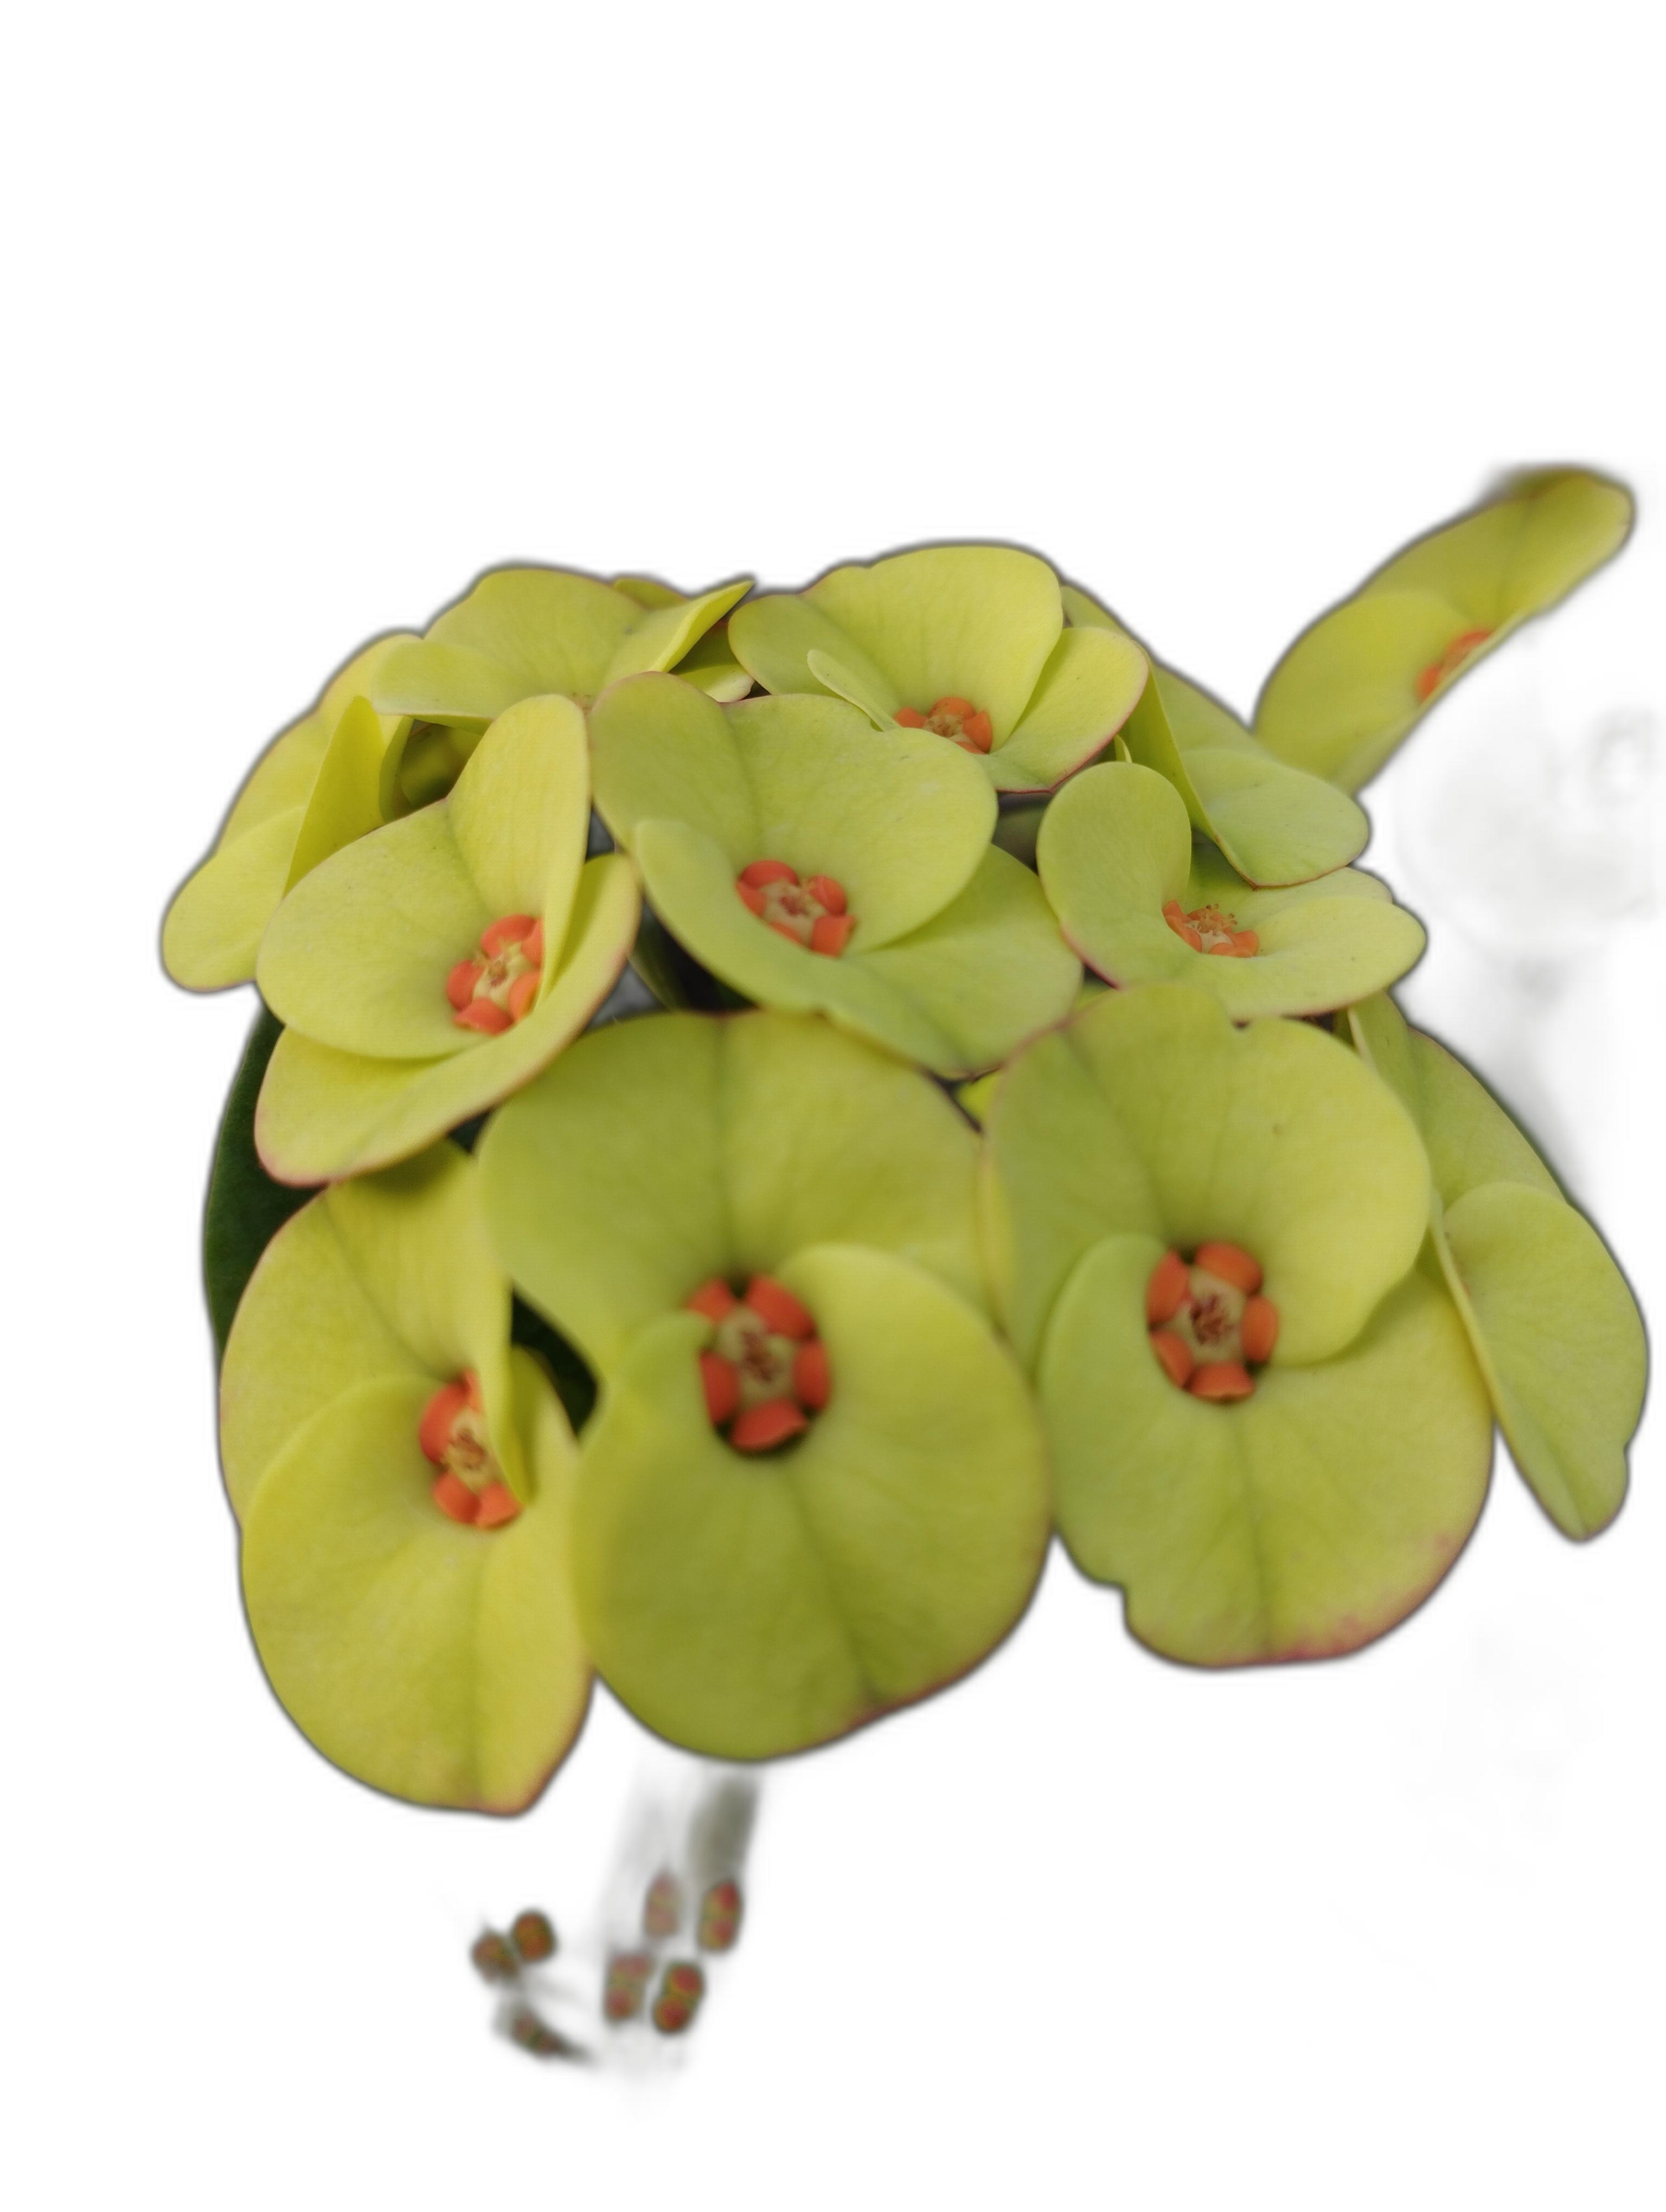
Label: Crown of thorns